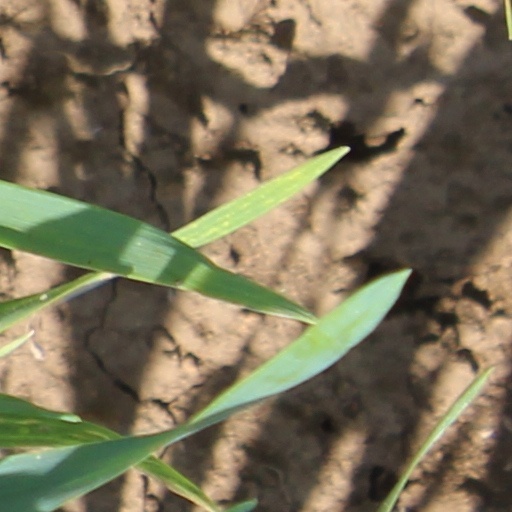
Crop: wheat